Frank's Cock

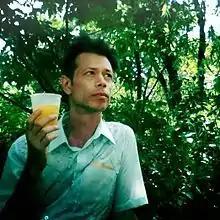
Mike Hoolboom, creator of "Frank's Cock"

While living in Vancouver, Hoolboom joined the local People With AIDS (PWA) group. There he befriended a man (Joey in some sources, Alan in others) whose partner was dying of AIDS. Upon his friend's suggestion, Hoolboom began work on a script for "a real movie": one which portrayed an AIDS patient as full of love, not one that showed the patient's friends abandoning him. The friend was, however, unwilling to appear in the film. In writing the script Hoolboom tried to keep elements of humour; he later said that the humour was necessary as the source had insisted "most of our relationship was incredibly joyous and happy and a good time".